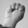
ASL letter: M